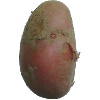
Label: Potato Red 1